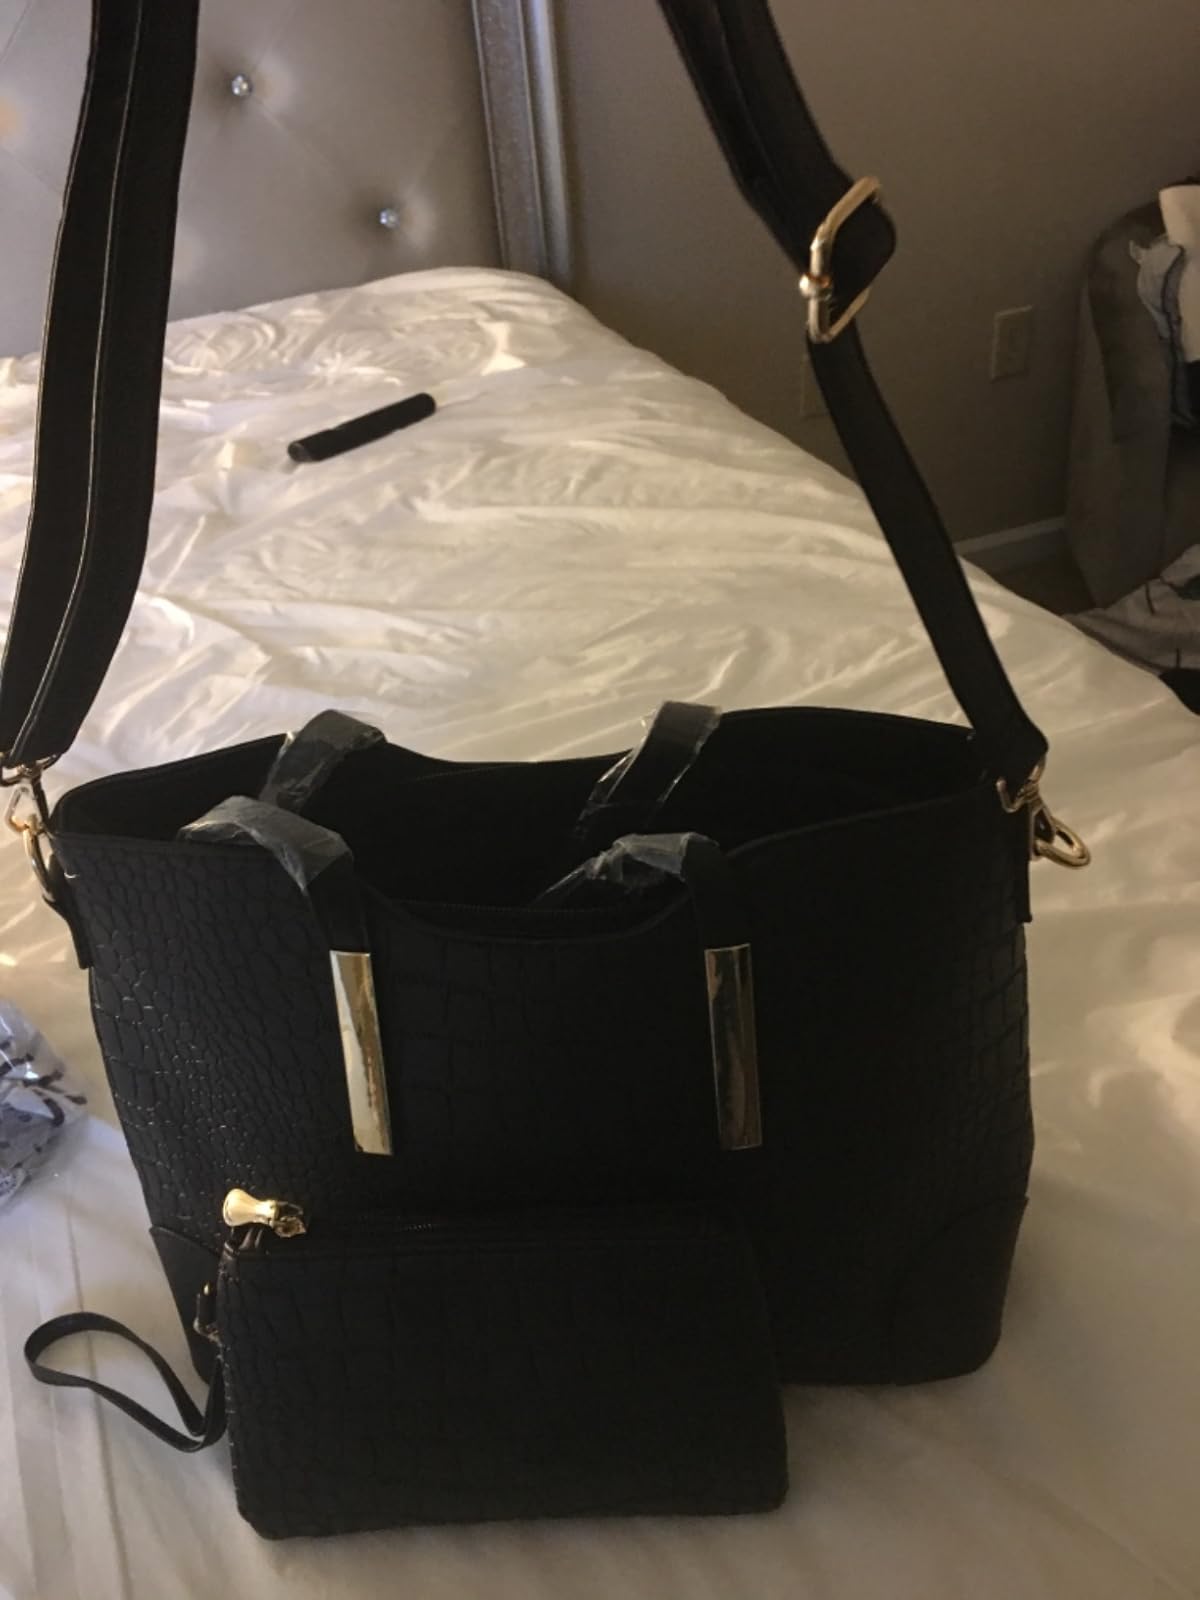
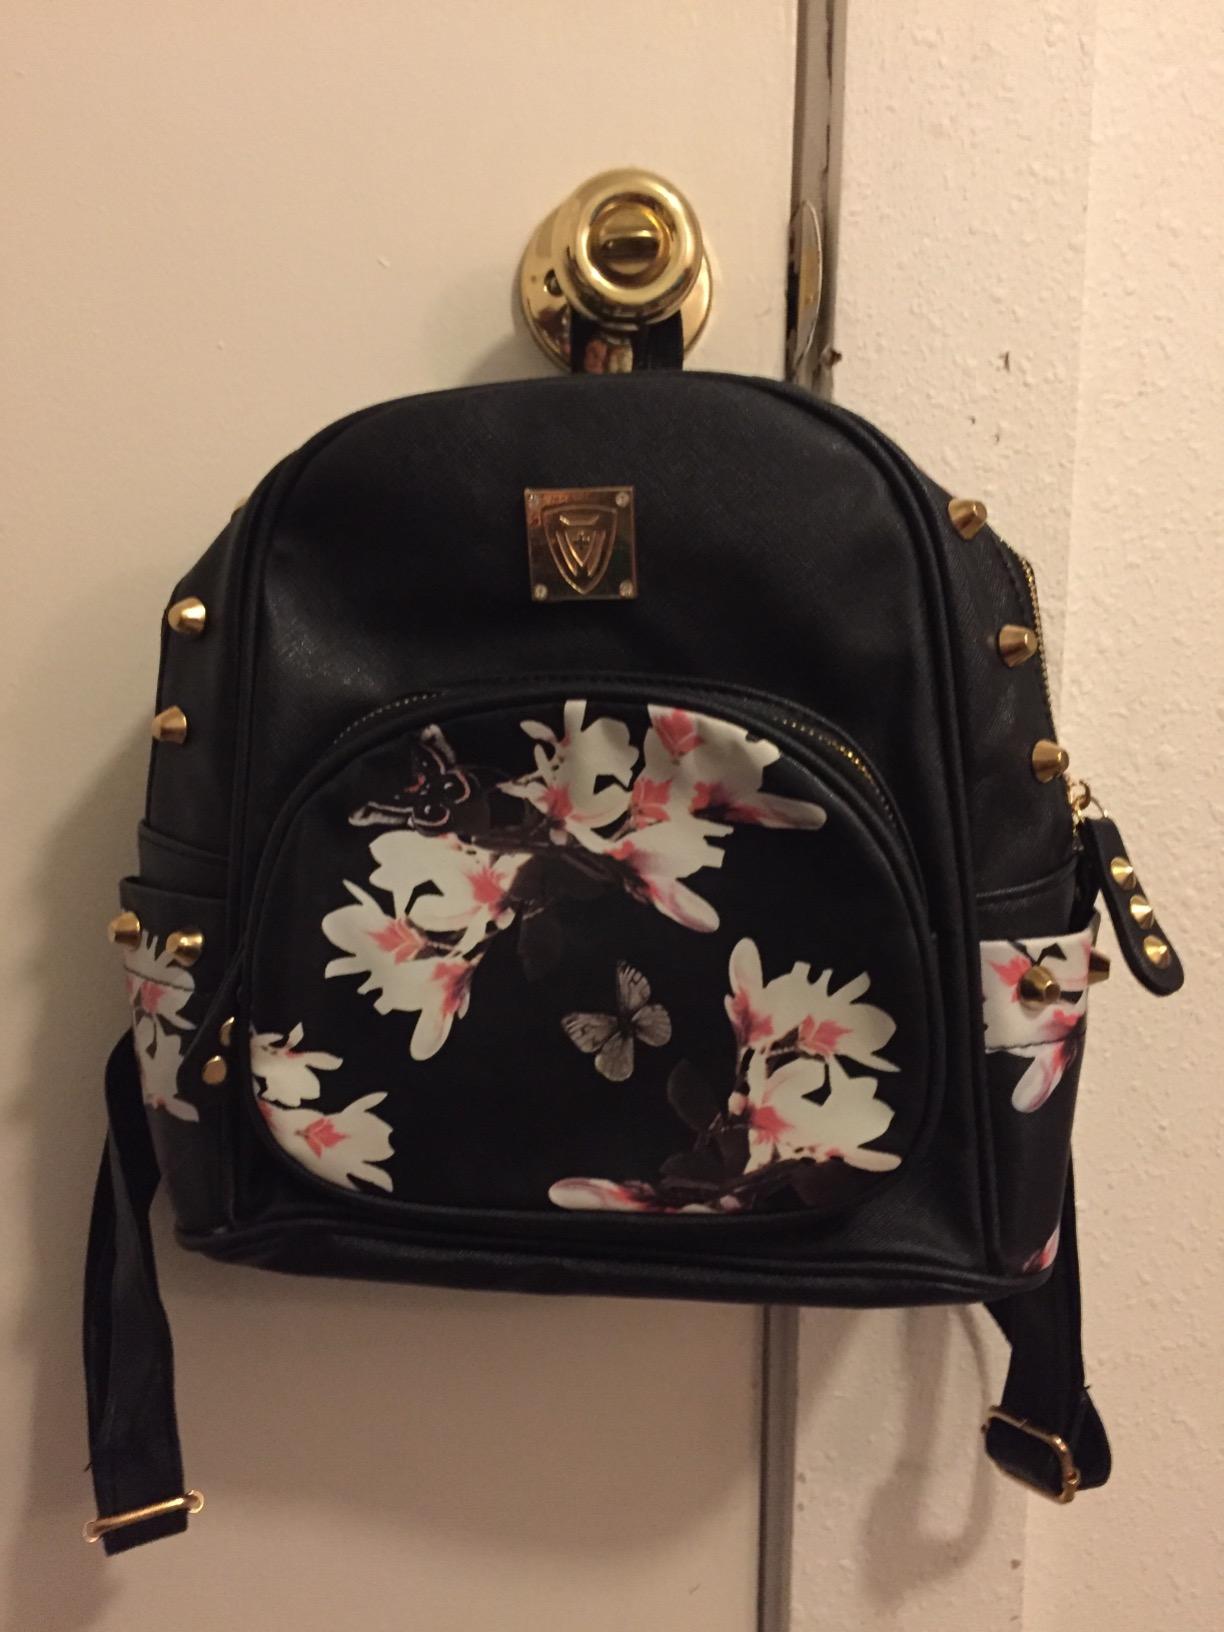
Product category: accessories_handbag
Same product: no